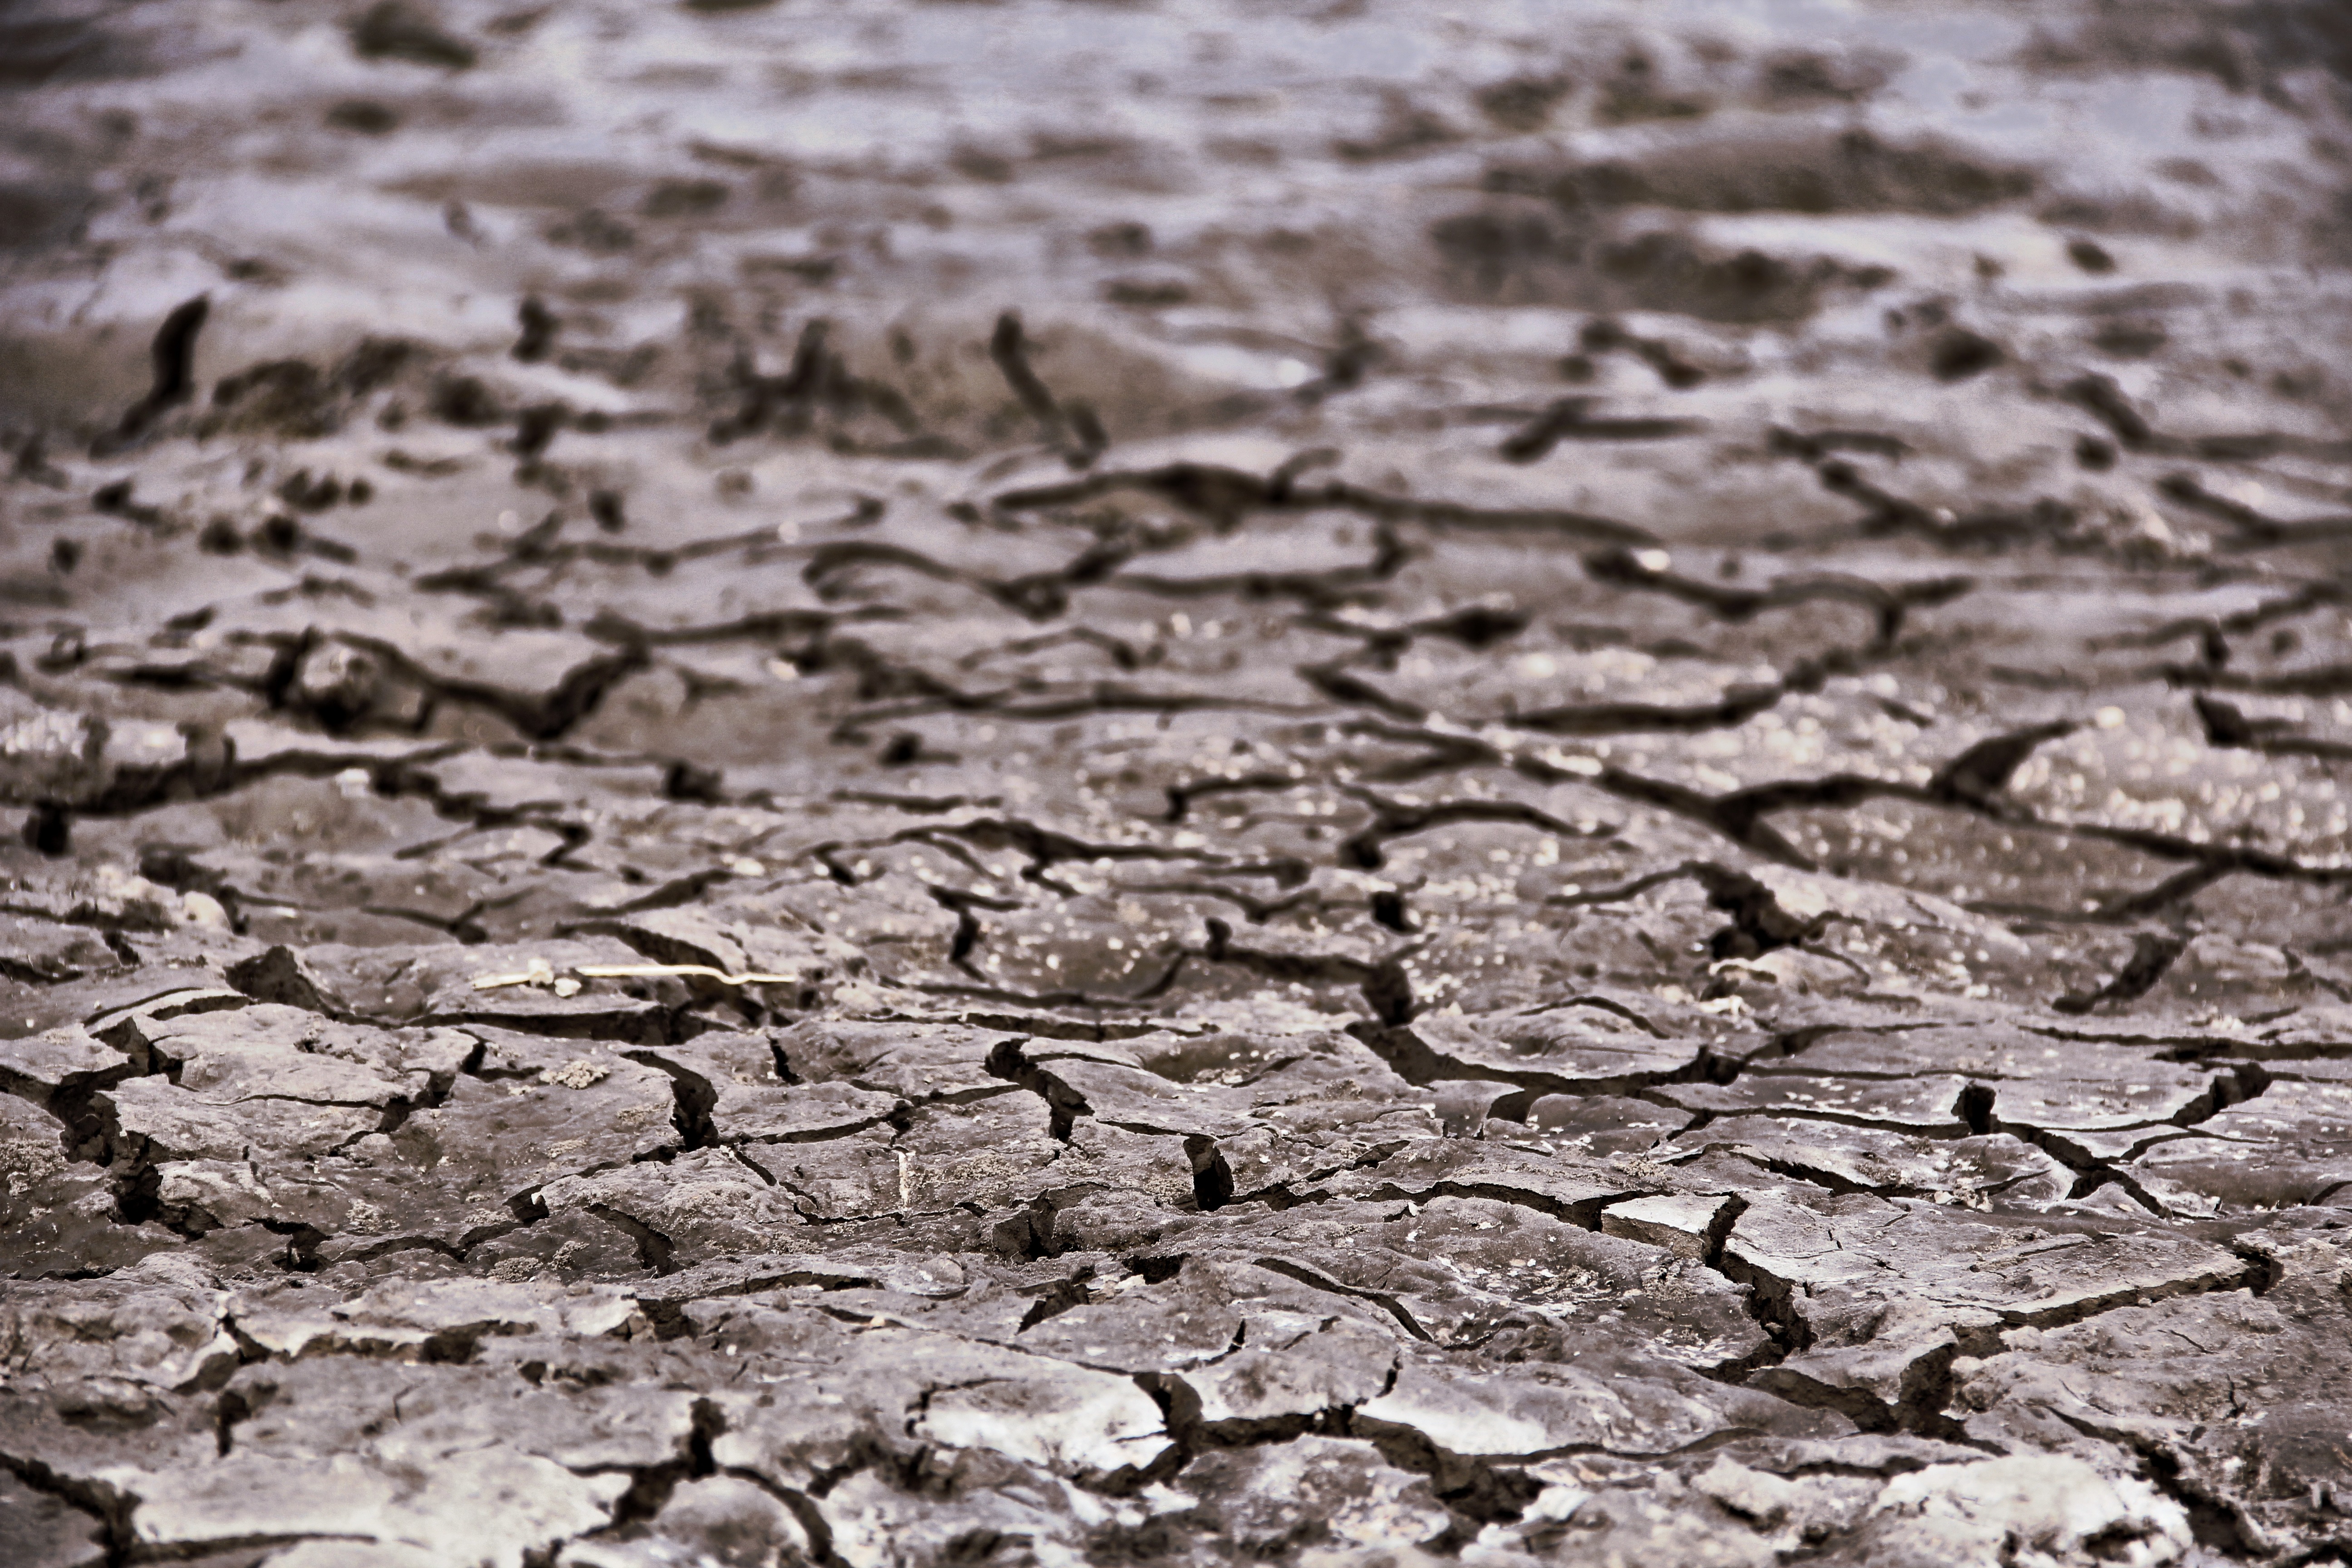
tree, rock, black and white, wood, texture, wall, land, asphalt, dry, soil, crack, monochrome, geology, drought, flooring, road surface, monochrome photography